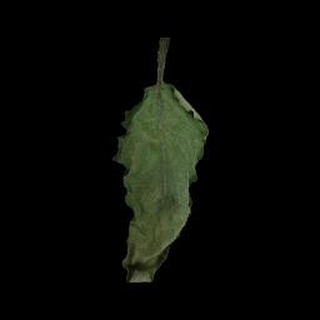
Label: tomato_late_blight